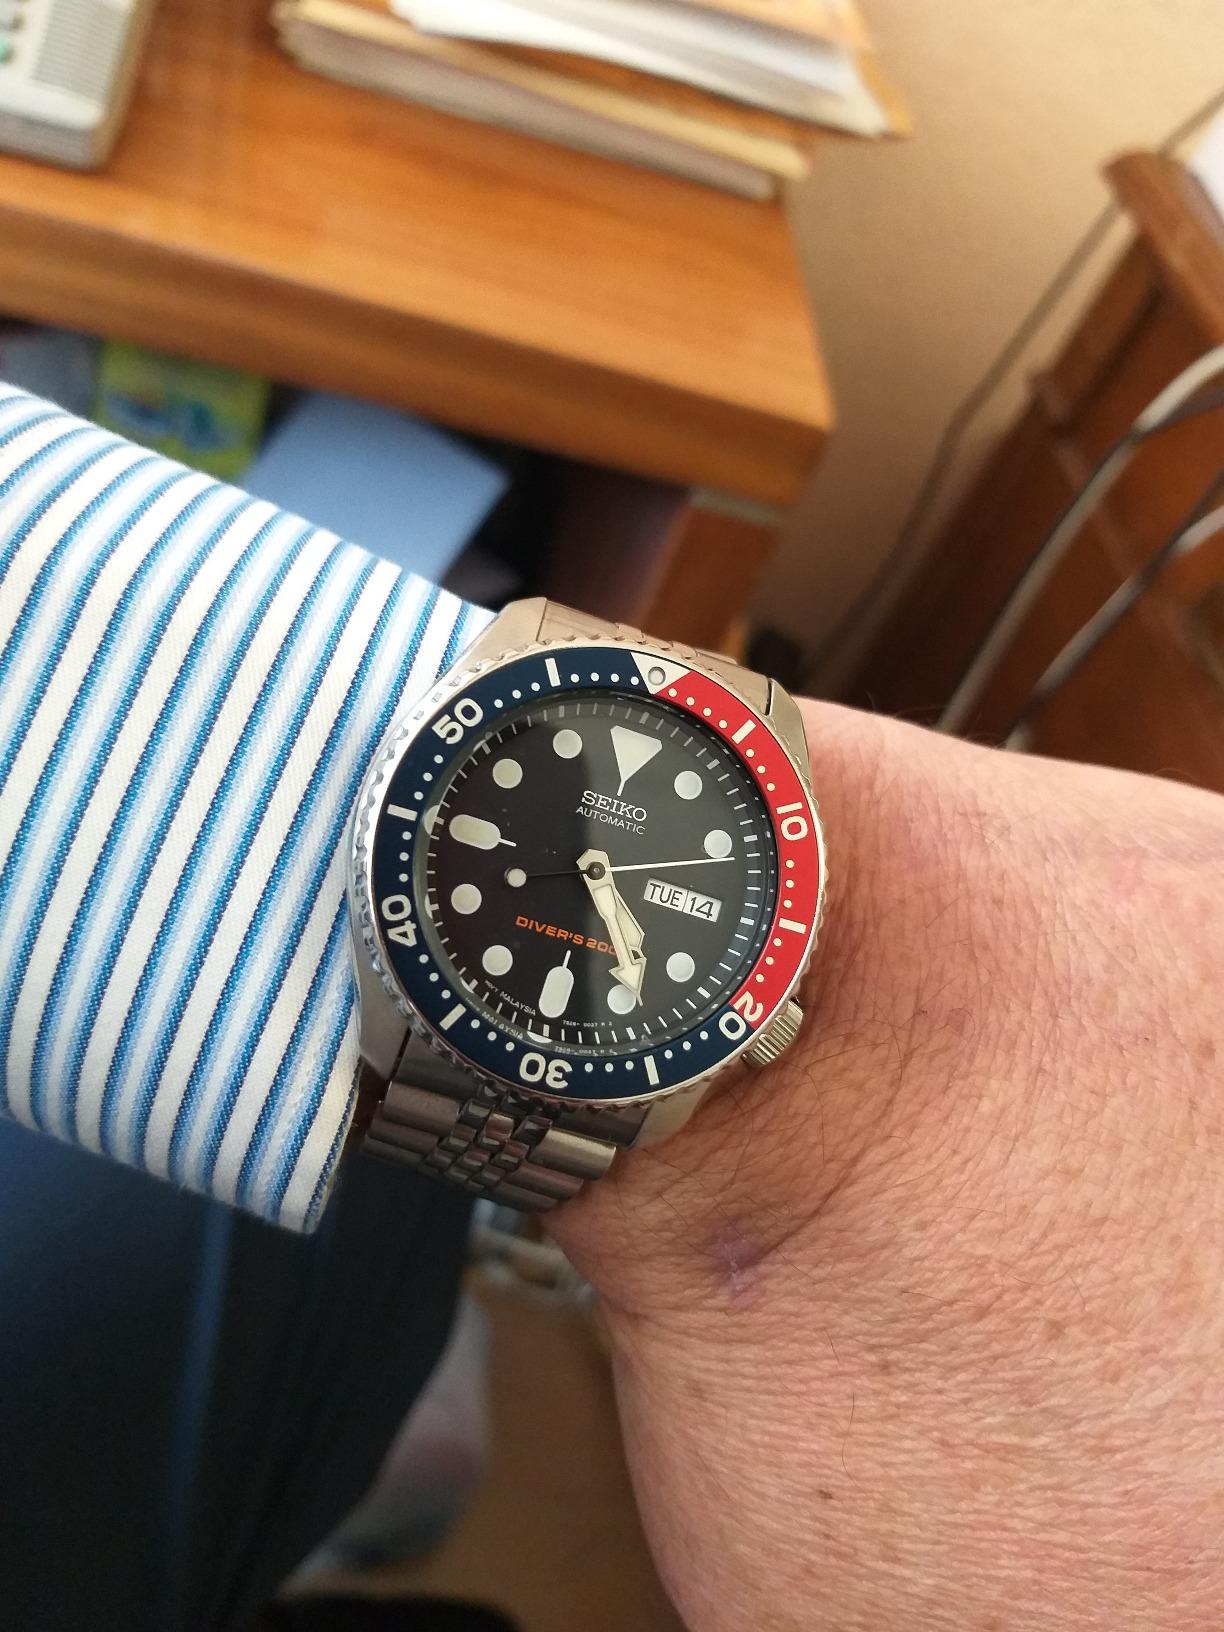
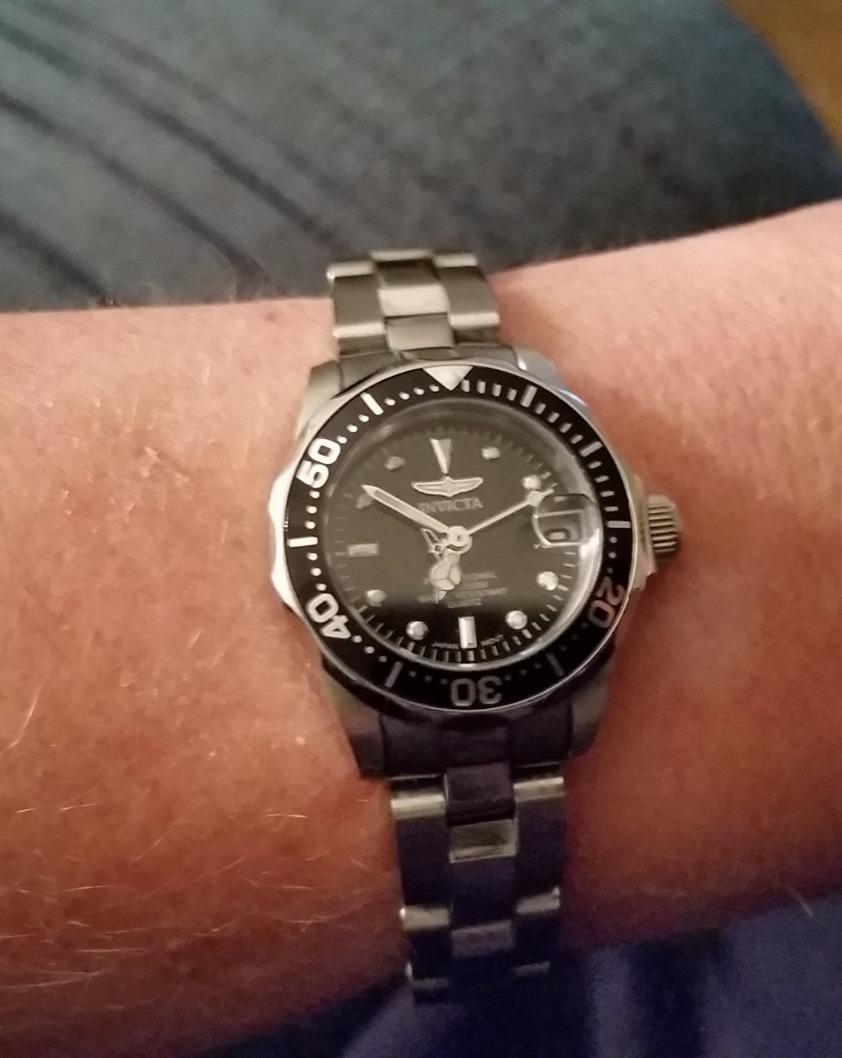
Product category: accessories_watch
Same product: no